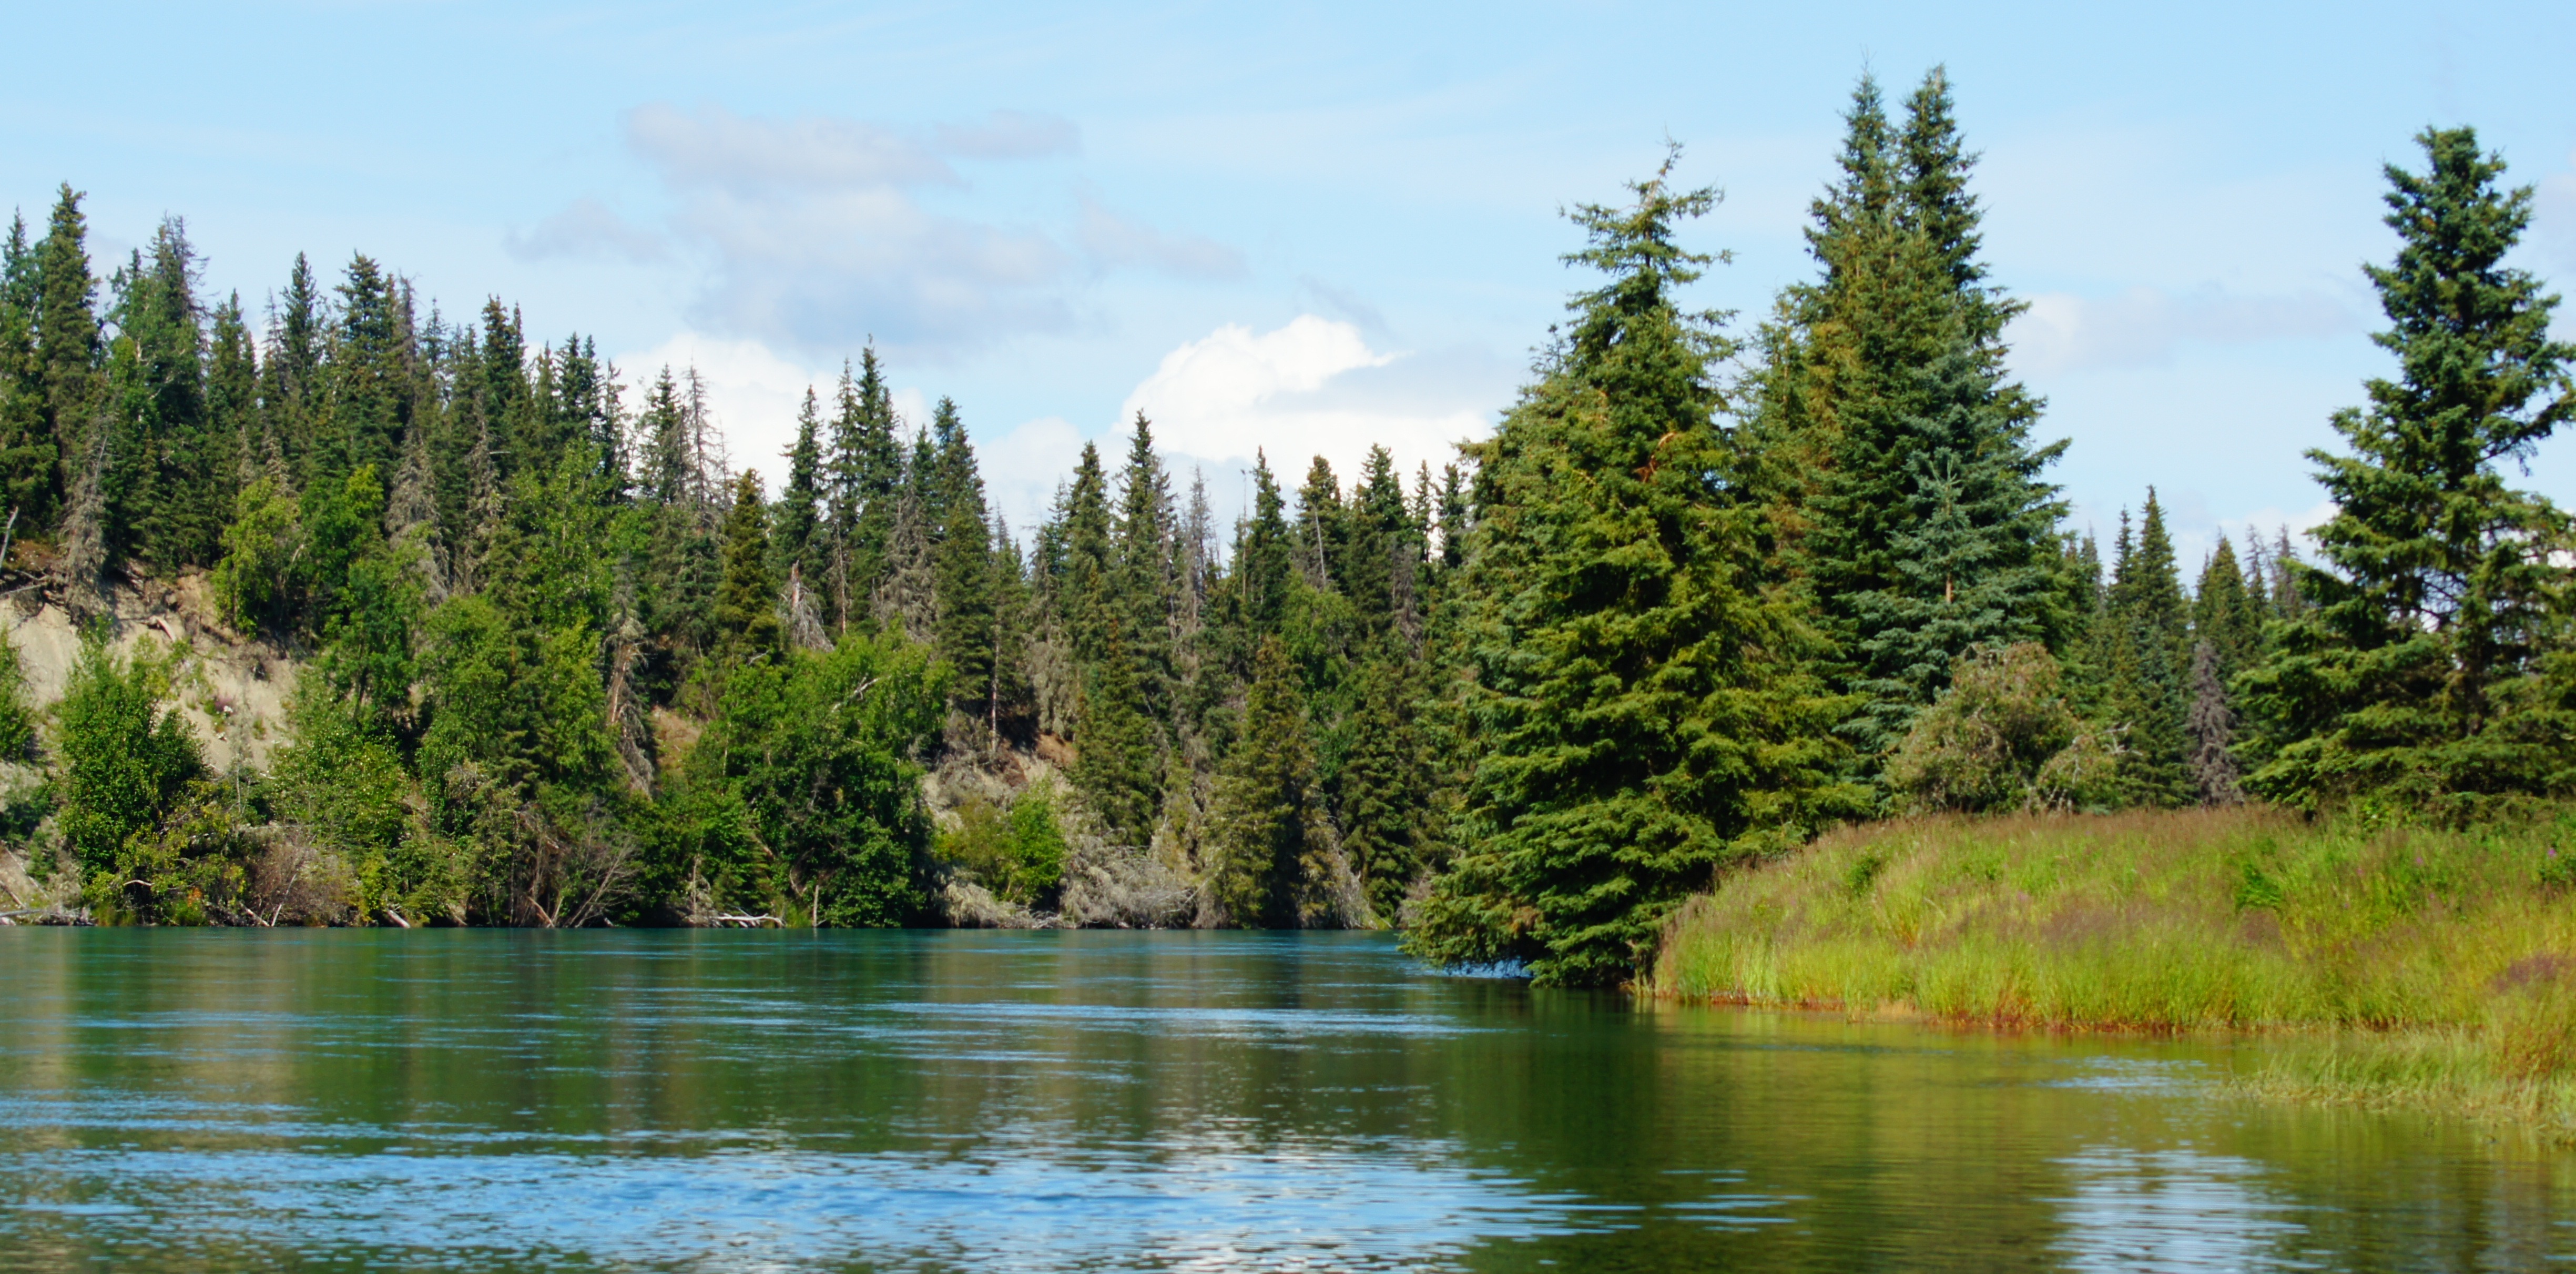
landscape, tree, water, nature, forest, wilderness, sky, meadow, sunlight, lake, river, travel, pond, environment, stream, green, tranquil, scenic, peaceful, natural, scenery, calm, reservoir, season, body of water, outdoors, wetland, habitat, loch, ecosystem, tarn, nature reserve, biome, natural environment, temperate broadleaf and mixed forest, temperate coniferous forest